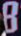
Number: 8